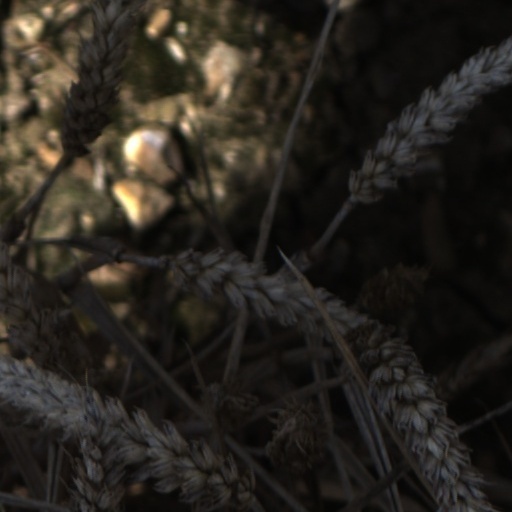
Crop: wheat